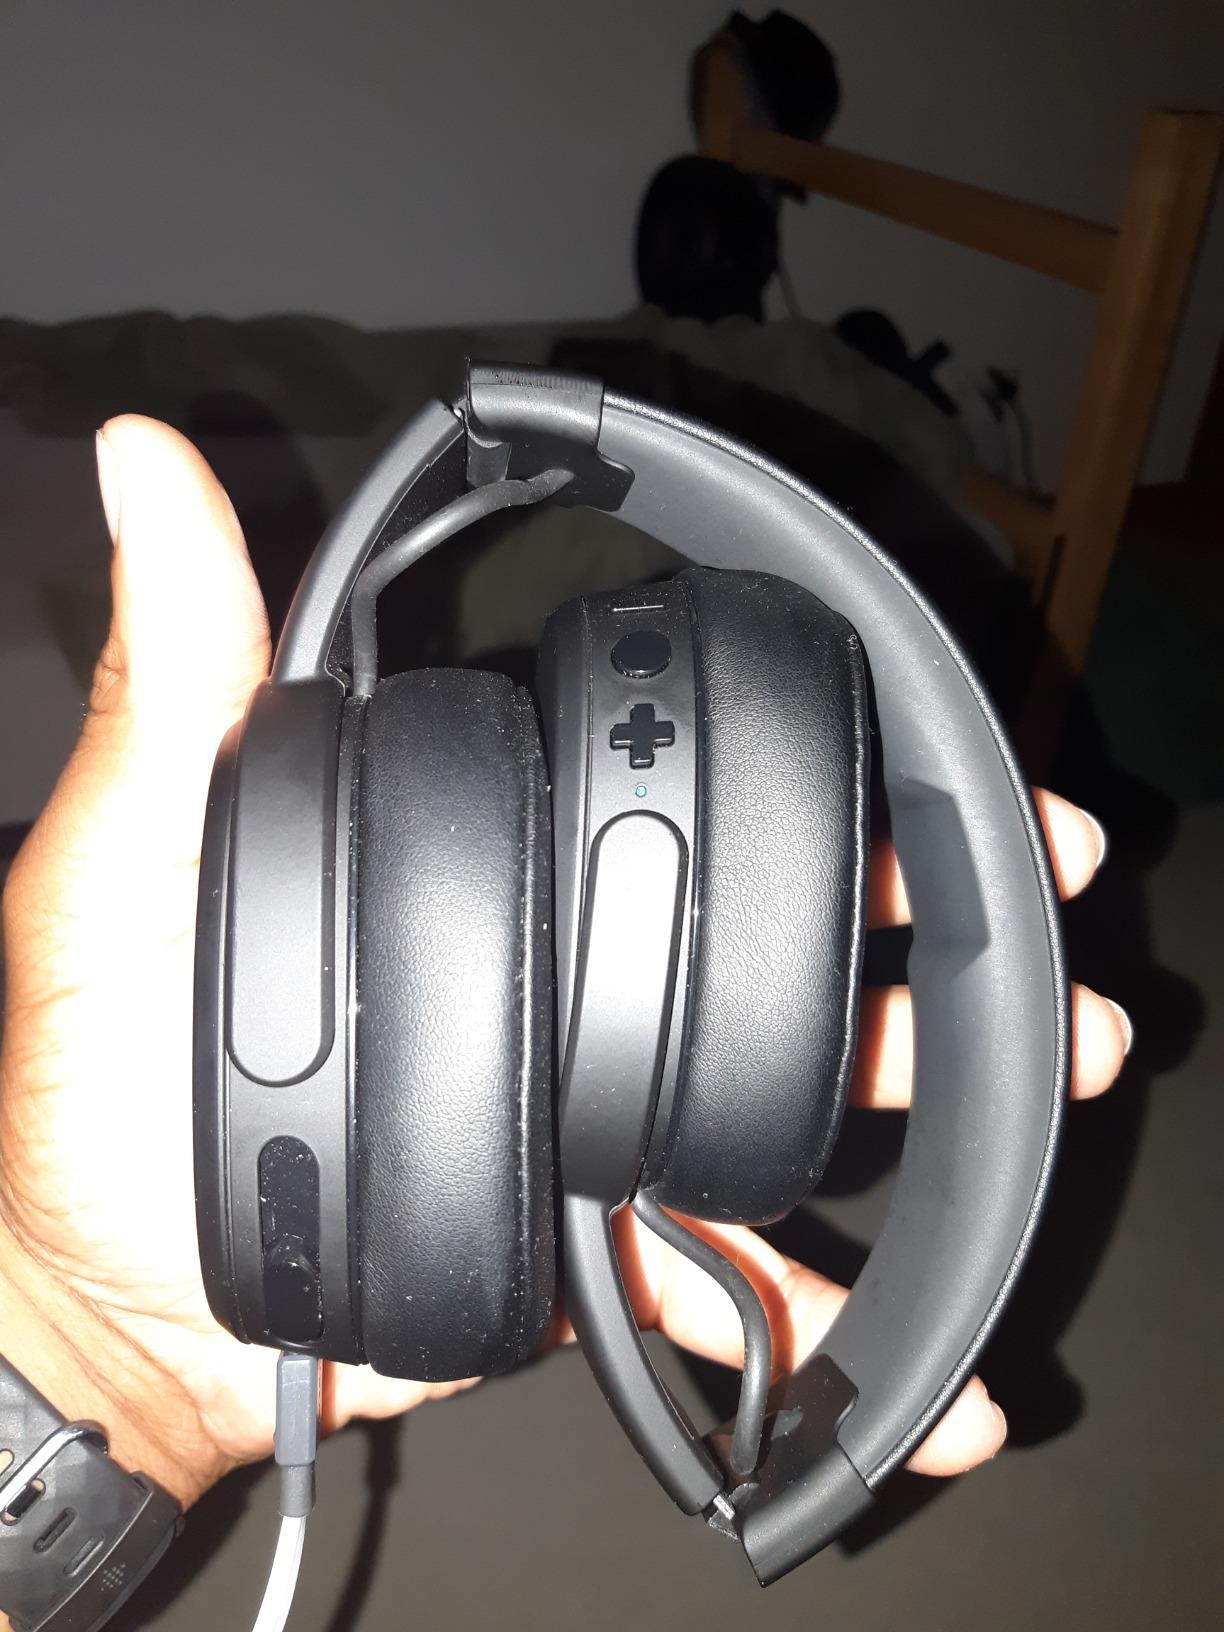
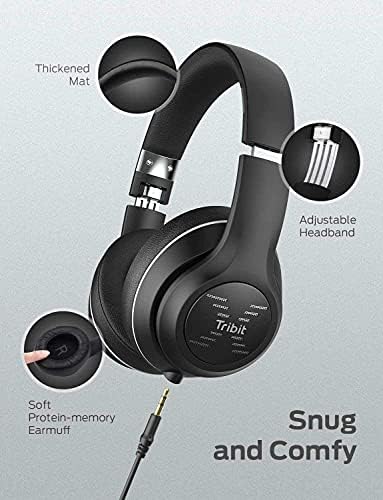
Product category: headphones
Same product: no